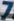
Number: 7